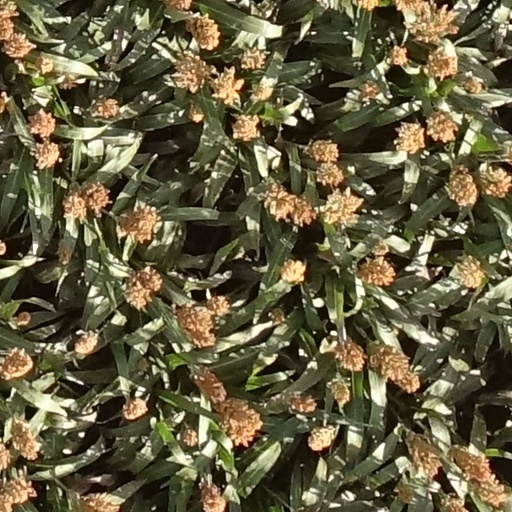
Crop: sorghum